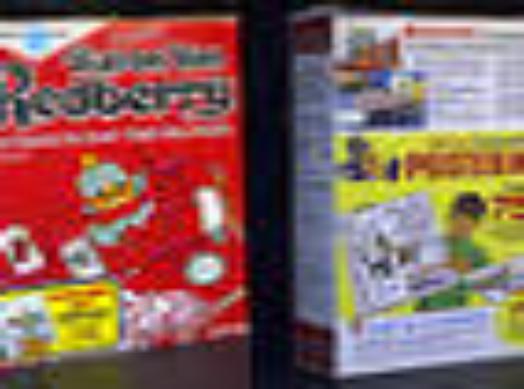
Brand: Baron von Redberry
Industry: Leisure